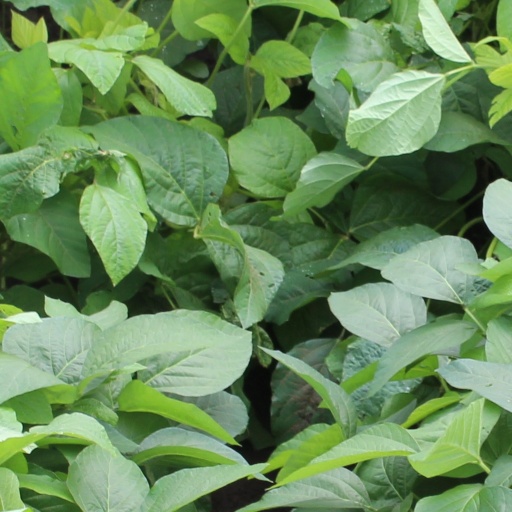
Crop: soybean